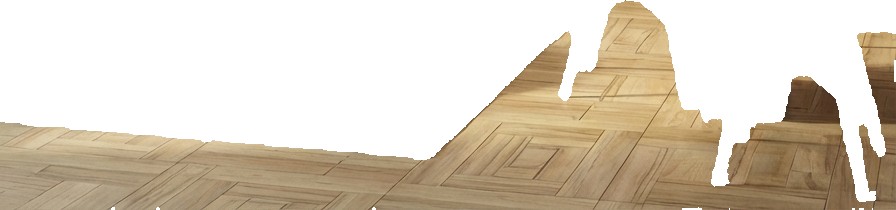
Surface category: floors